U.S. Route 11 in Pennsylvania

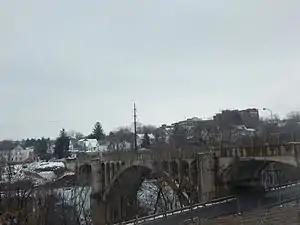
The Harrison Avenue Bridge in Scranton, part of old US 11

In the northwest corner of Scranton (referred to as the Notch), US 11 intersects US 6. US 6 joins US 11 westward to Factoryville, where US 11 separates from US 6 and resumes its northerly trek through Susquehanna County to the New York–Pennsylvania border in Great Bend Township. This stretch was originally built from 1918 to 1922 on the old route of the Delaware, Lackawanna and Western Railroad and is called the "Lackawanna Trail". It parallels the current rail route between Scranton and Binghamton, New York, the Nicholson Cutoff, allowing views of the massive earthworks and the Tunkhannock Viaduct.